Norwegian Defence Research Establishment

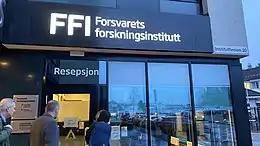
FFI in Kjeller, Norway

The Norwegian Defence Research Establishment ("Forsvarets forskningsinstitutt" – "FFI") is a research institute that conducts research and development on behalf of the Norwegian Armed Forces and provides expert advice to political and military defence leaders. In particular, its task is to keep track of advances in the fields of science and military technology which might affect the assumptions on which Norwegian security policy and/or defence planning is based.